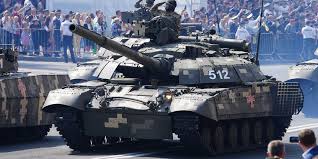
Label: Tank